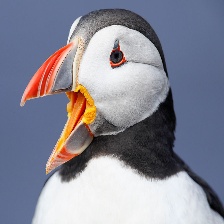
Species: PUFFIN
Scientific name: FRATERCULA